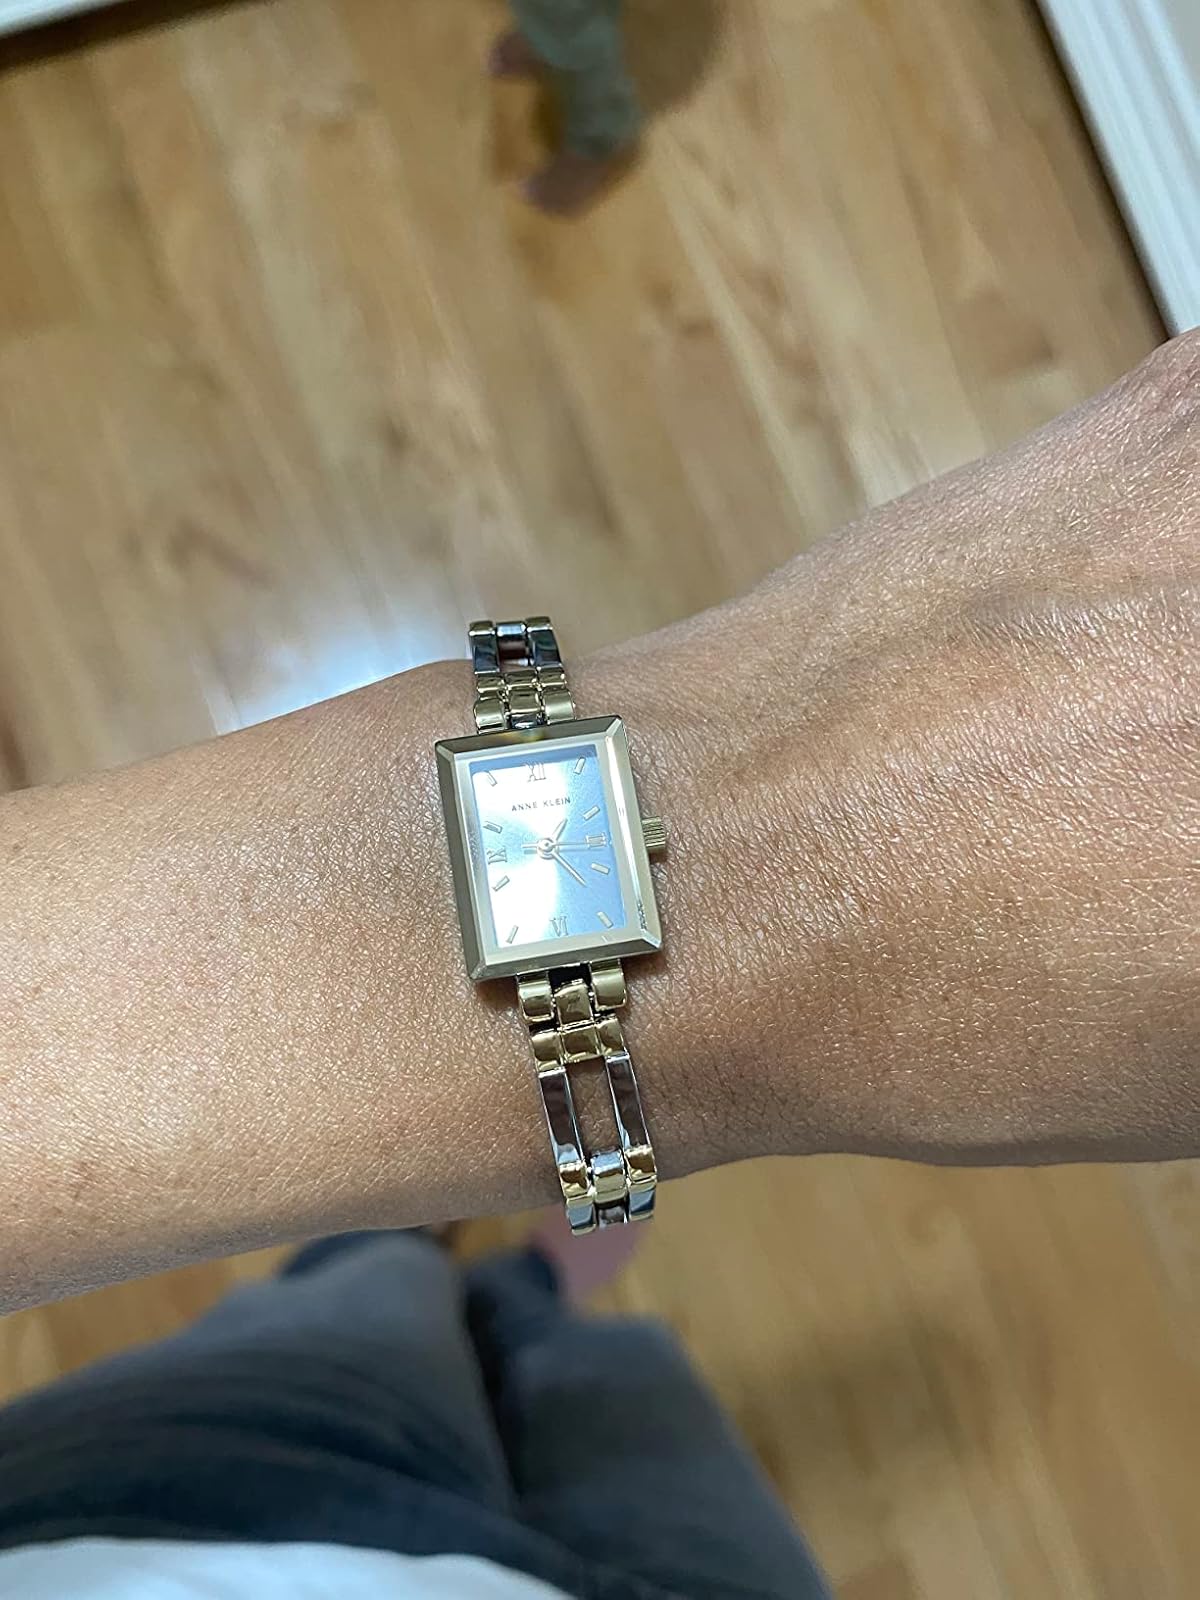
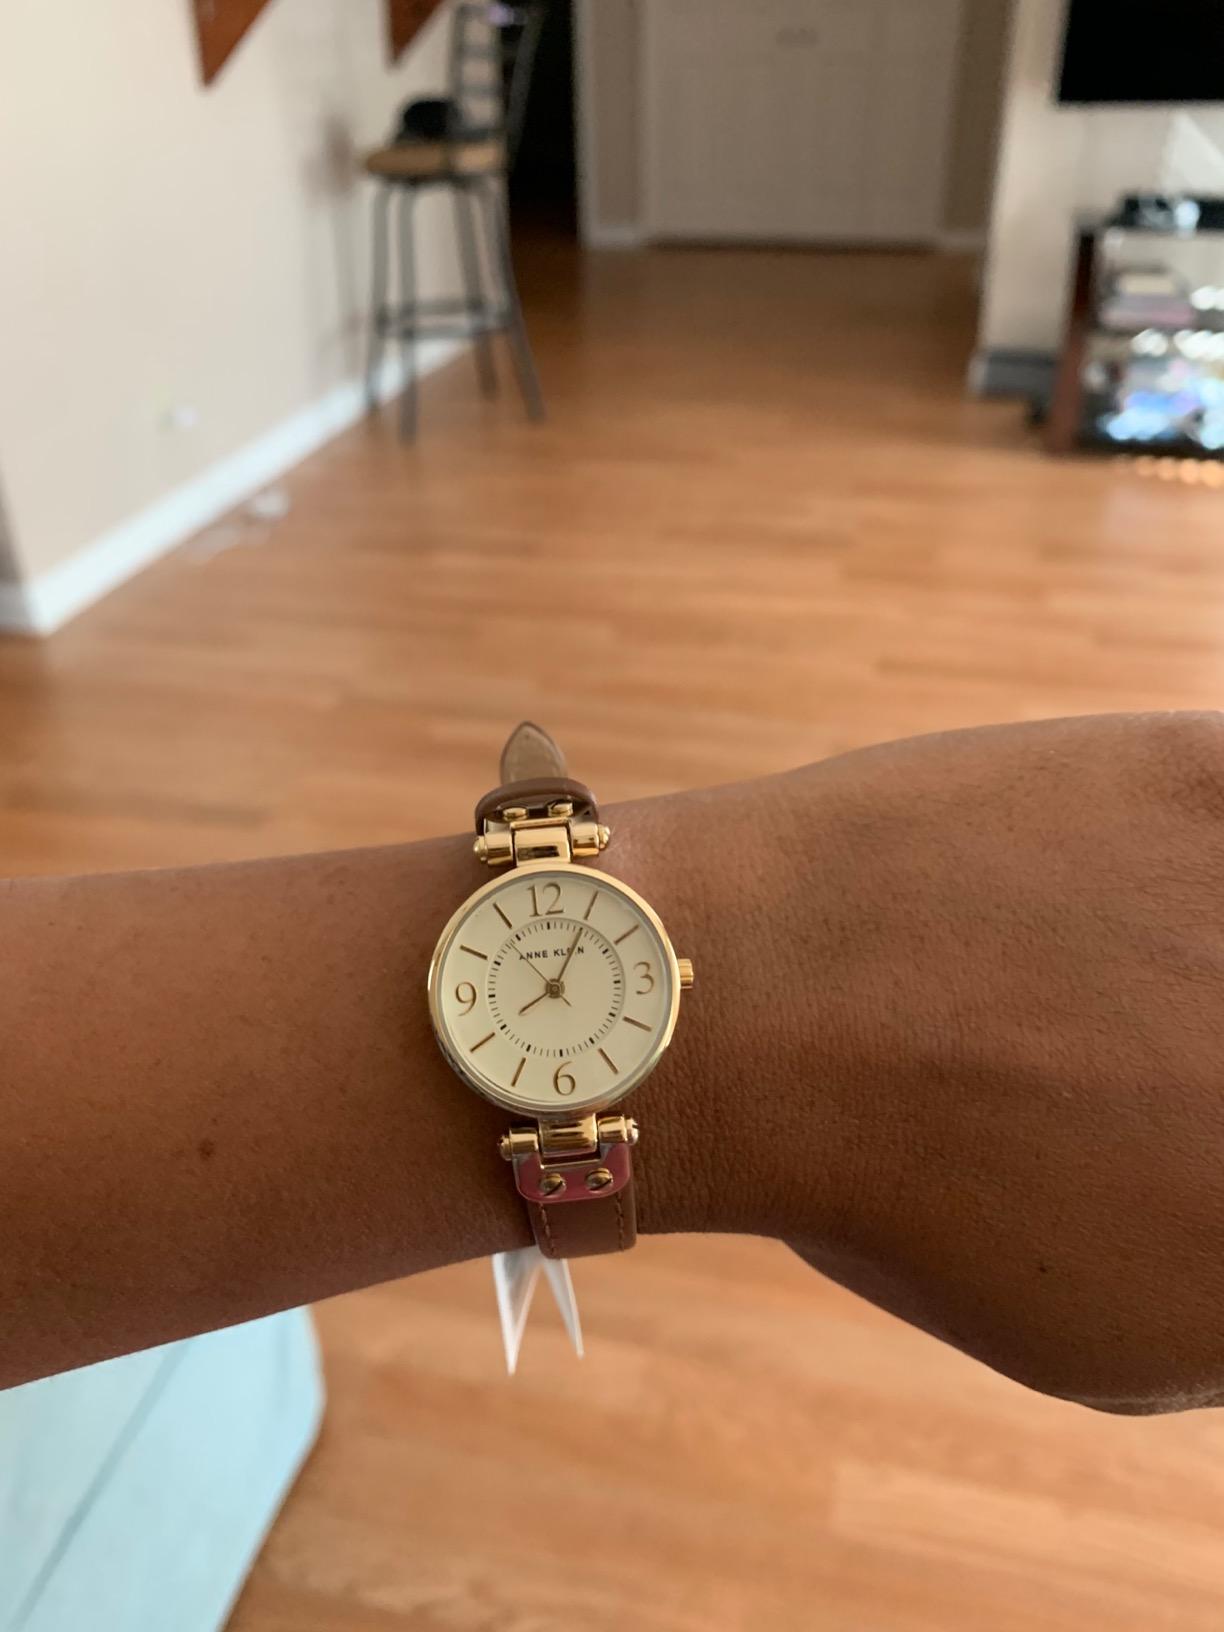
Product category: accessories_watch
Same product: no